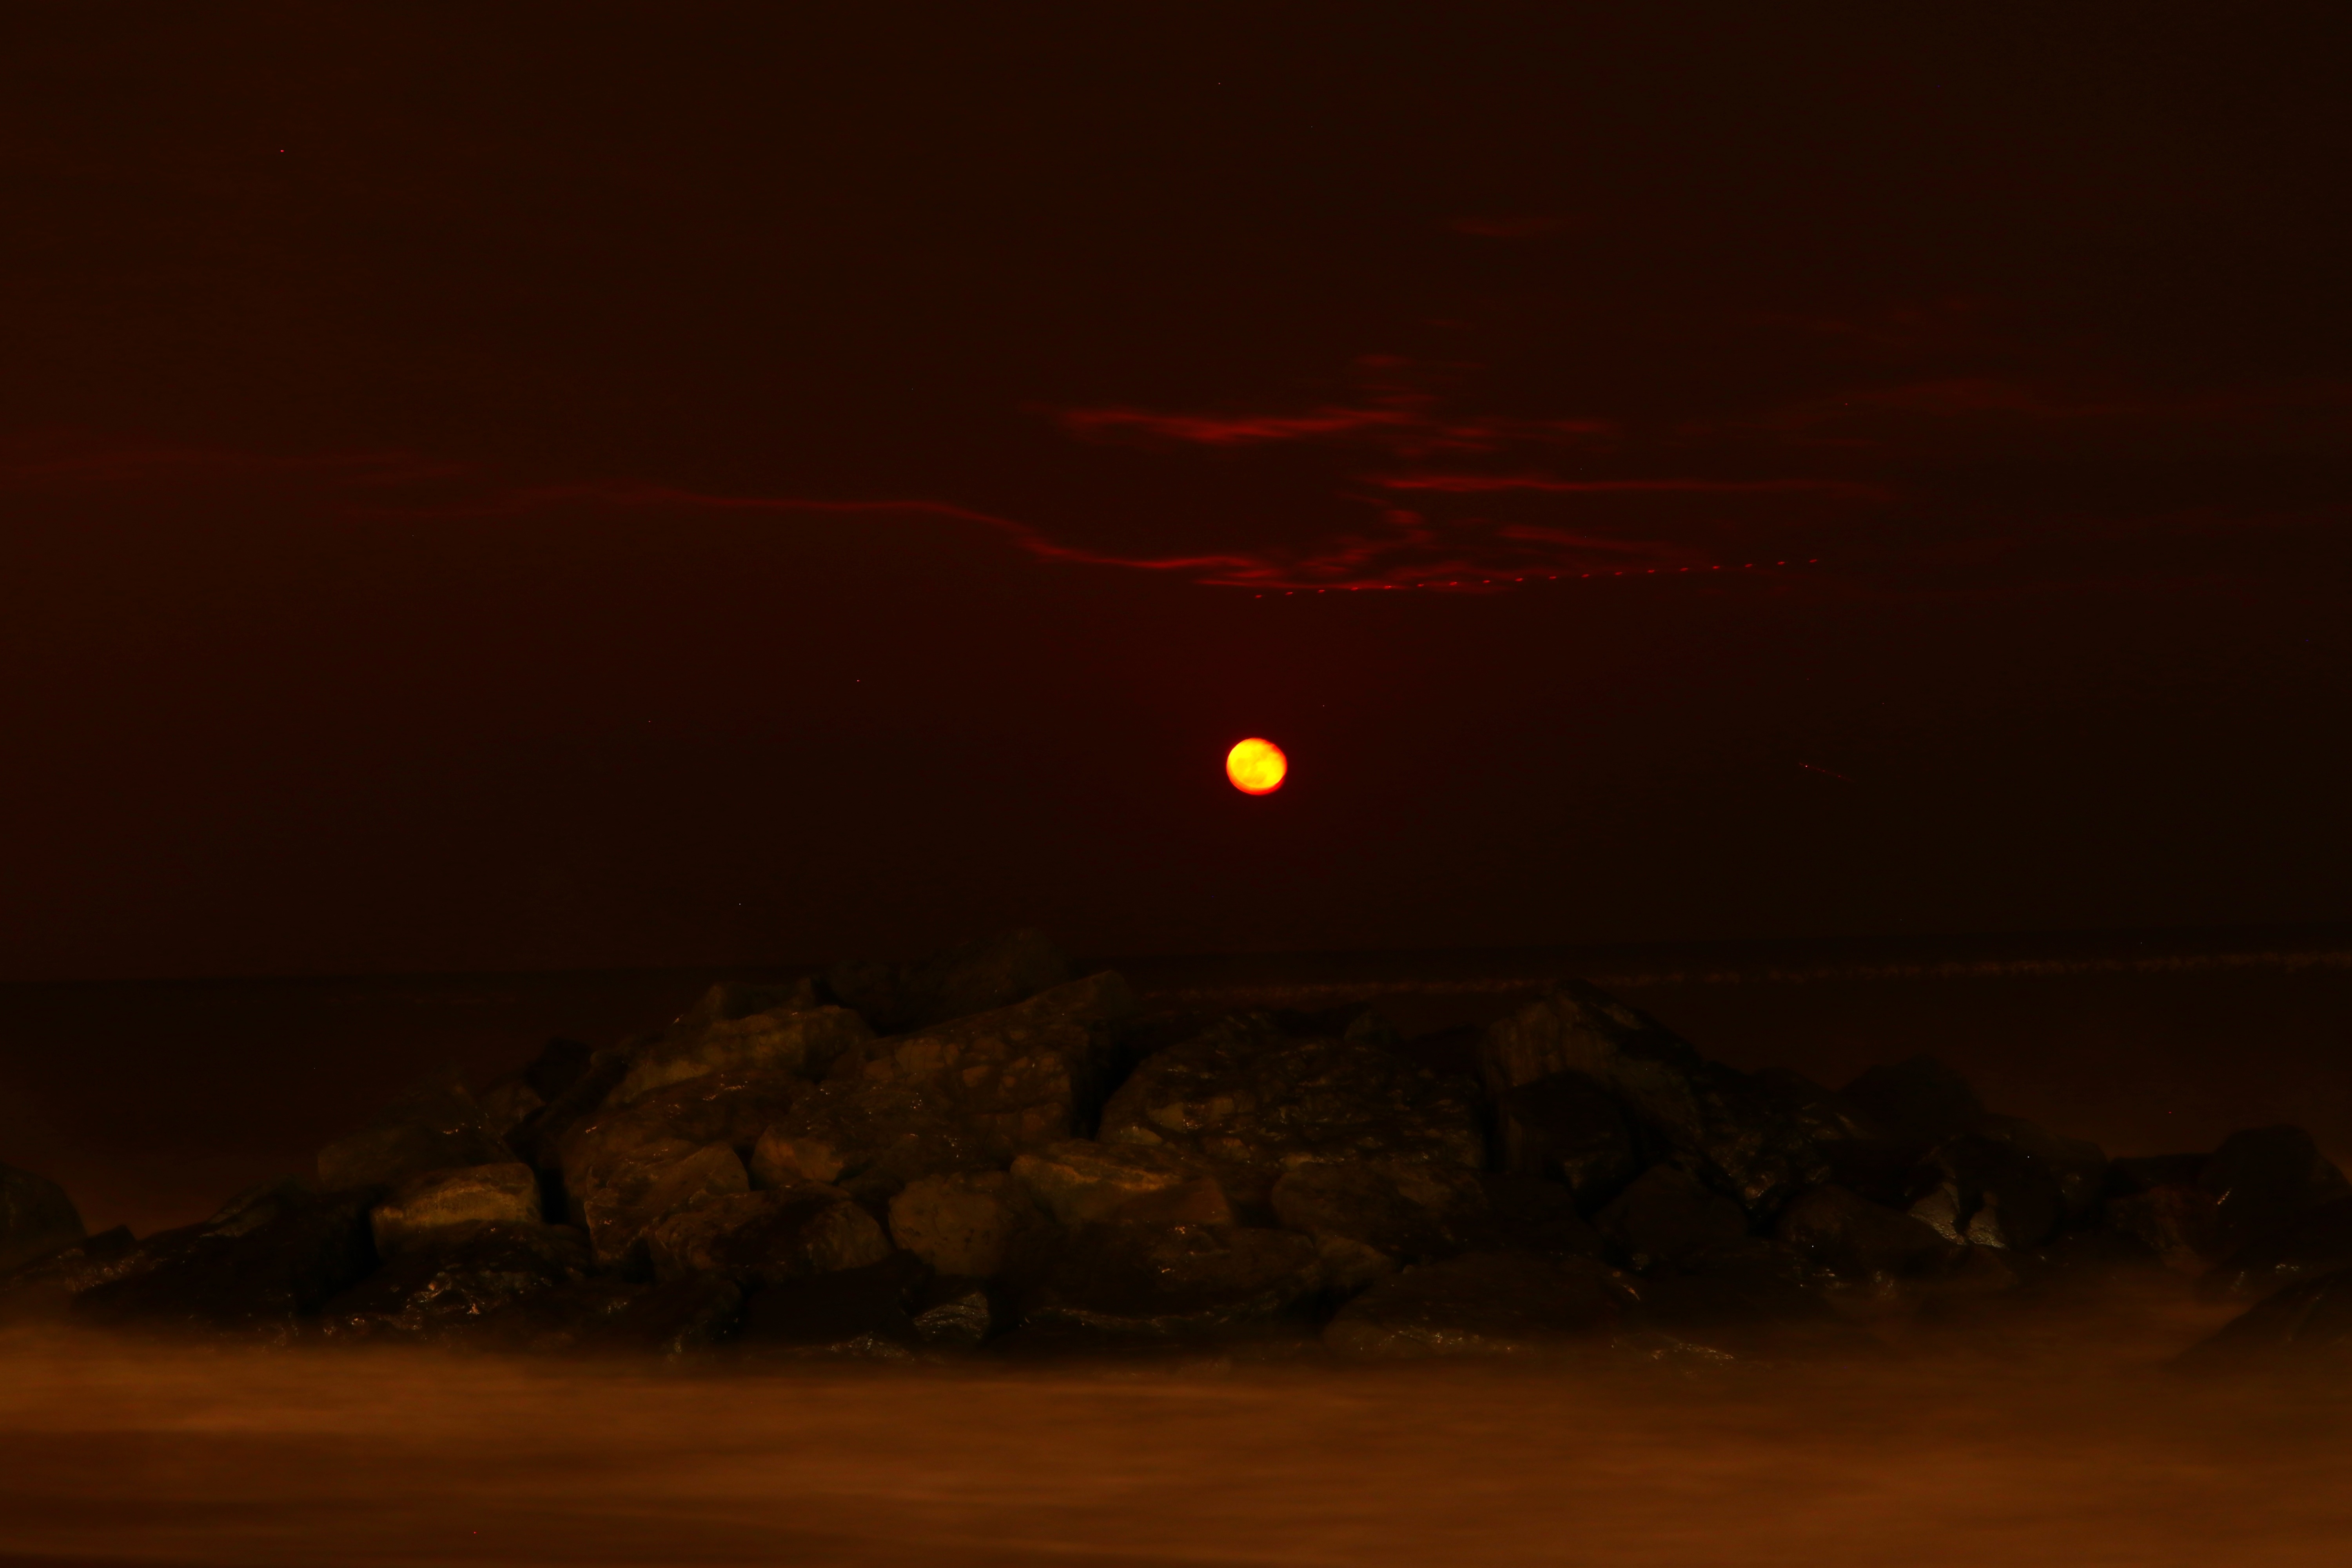
beach, landscape, sea, coast, water, nature, sand, rock, ocean, light, sunrise, sunset, night, shore, dawn, stone, coastline, seaside, dusk, evening, seascape, darkness, moon, long exposure, long, exposure, geological phenomenon